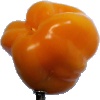
Label: Pepper Yellow 1